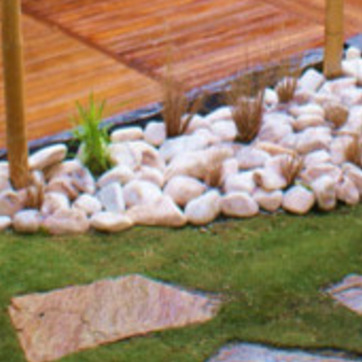
Material: stone